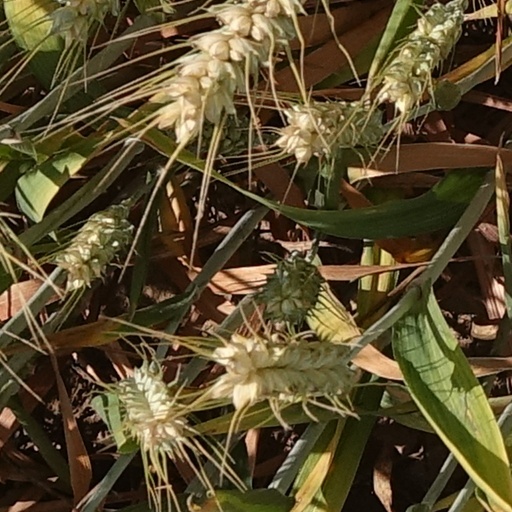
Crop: wheat